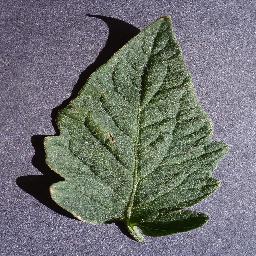
Label: Tomato___healthy